Joseph Compton Castner

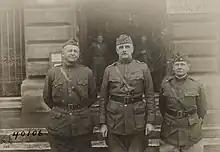
The Commanding General of the 5th Division and his two infantry brigade commanders at Longuyon, Meurthe-et-Moselle, France, November 24, 1918. From left to right: Brigadier General Joseph C. Castner, commanding the 9th Brigade, Major General Hanson E. Ely, commanding the 59th Division, and Brigadier General Paul B. Malone, commanding the 10th Brigade.

As brigadier general, he took command of the Ninth Infantry Brigade. In the quiet Anould and St. Die sectors, he gave the units of the brigade effective training for the big operations that were to follow. In the Battle of Saint-Mihiel, General Castner's brigade was at first in reserve with the Tenth Brigade in line. When passage of lines was made, he pushed his outpost lines up near to the Hindenburg Line. In the first phase of the Meuse-Argonne Offensive, his Brigade captured Cunel and drove the enemy from the Bois-de-la-Pultiere and the northwestern Bois-de-Foret. In the second phase of the Meuse-Argonne Offensive, Castner's brigade captured Aincreville, Clery-le-Grand, Clery-le-Petit, Bois de Babiemont, the Punchbowl, and Doulcon. Then the brigade forced the difficult crossing of the river Meuse and fighting northward captured in succession Dun-sur-Meuse, Milly-devant-Dun, Lion-devant-Dun, Cote St. Germain, Château de Charmois, Mouzay, and the Foret de Woevre.